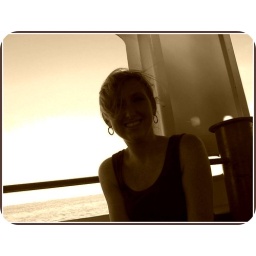
Navy Pier in Chicago - Boat ride on chicago river and lake michigan